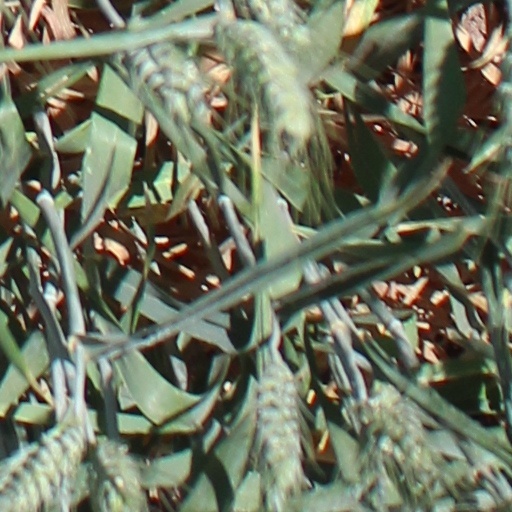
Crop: wheat